Tahbilk

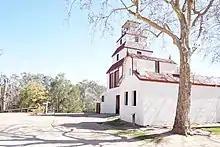
Tahbilk Tower

In August 1860, the company was called Tahbilk Vineyard Proprietary, with Ludovic Marie as Principal Vigneron and Charles Ebden and James Blackwood as trustees. The provisional directory, in addition to Horne and Bond, comprised Richard Eades, John Pinney Bear, David Wilkie, George Holmes, Hugh Glass, Samuel Rentsch, G.S. Evans, J.W. Mackenna, J.H. Brooke and Donald Kennedy. They included three Members of the Legislative Assembly, two Members of the Legislative Council, two Justices of the Peace, the Swiss Consul, the Argentinian Consul-General and the Mayor of Melbourne.